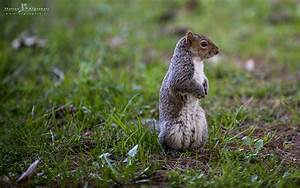
Label: scoiattolo